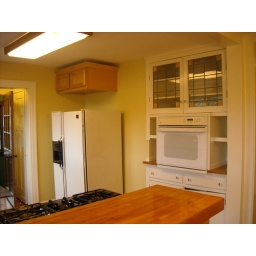
built in wall oven, china cabinet w/ stained glass doors, maple breakfast bar